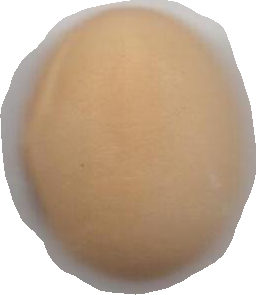
Variety: Anjasmoro